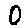
Label: 0